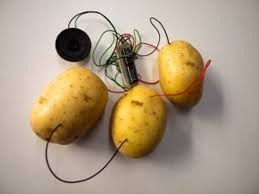
Label: trash